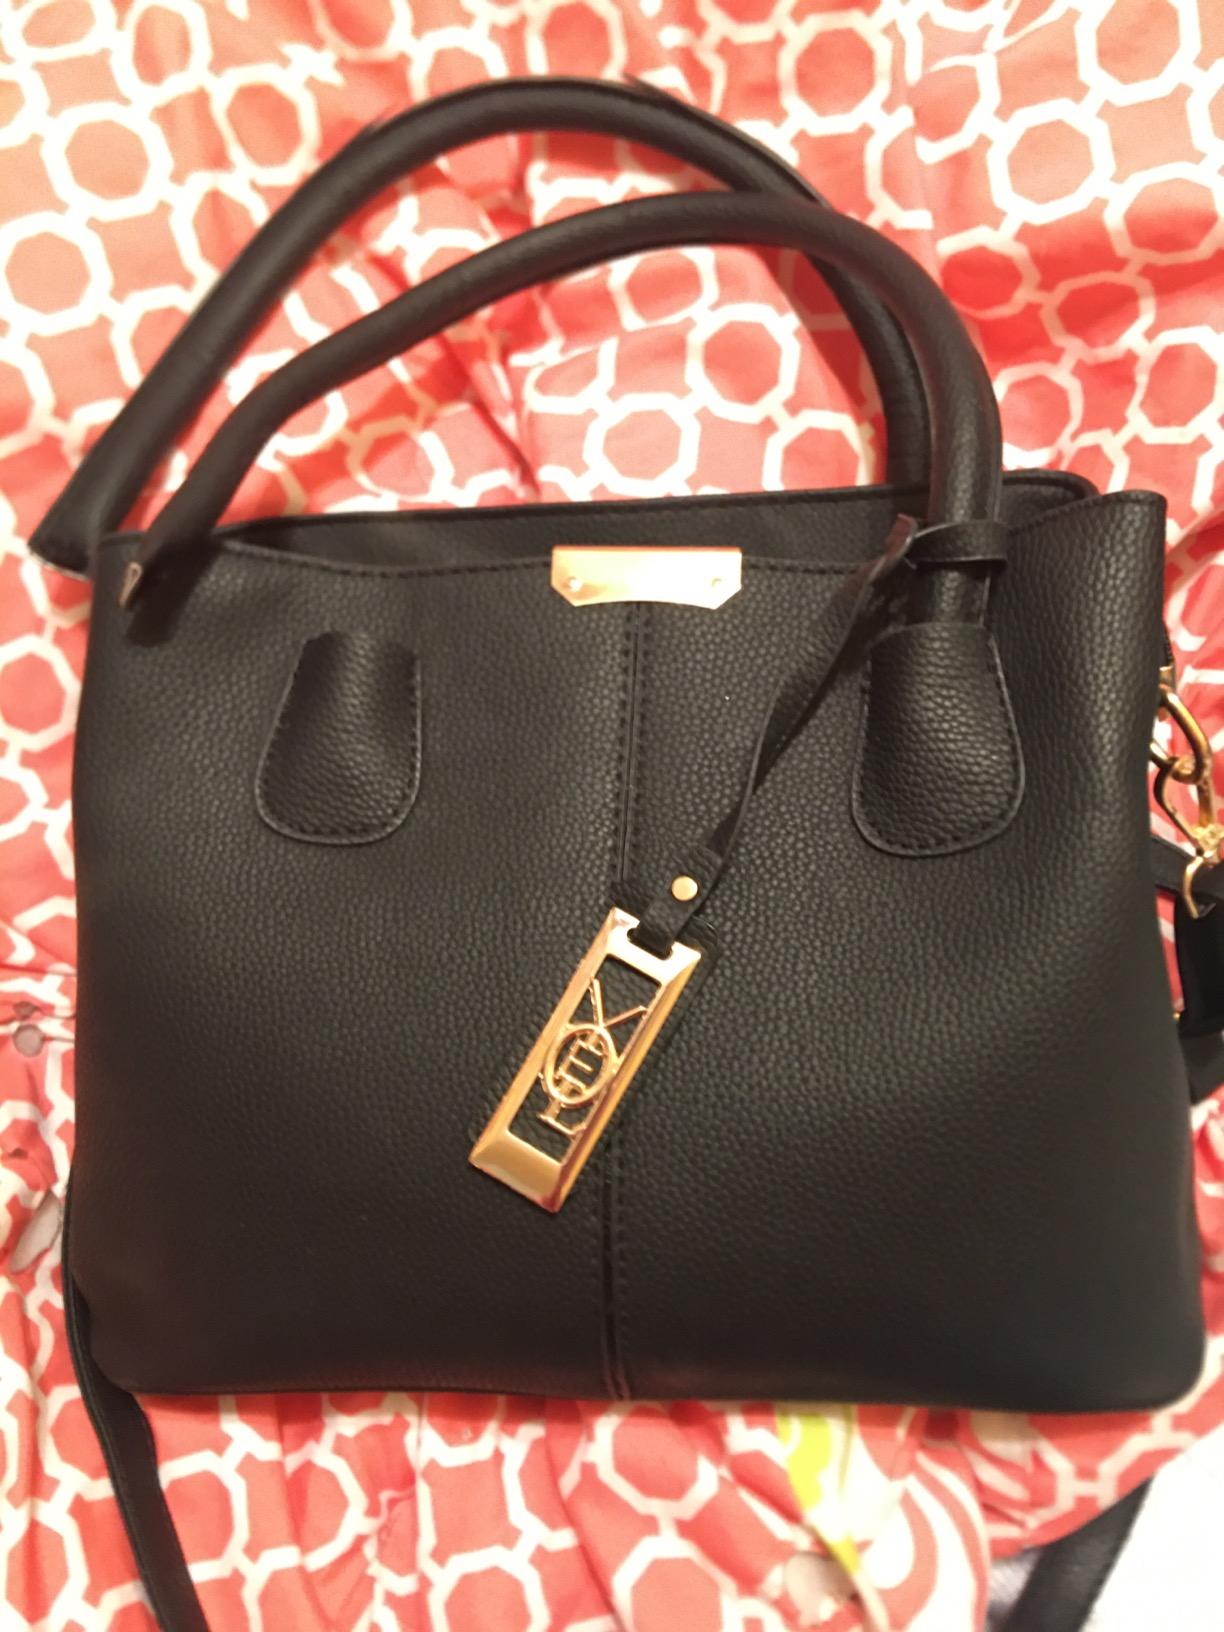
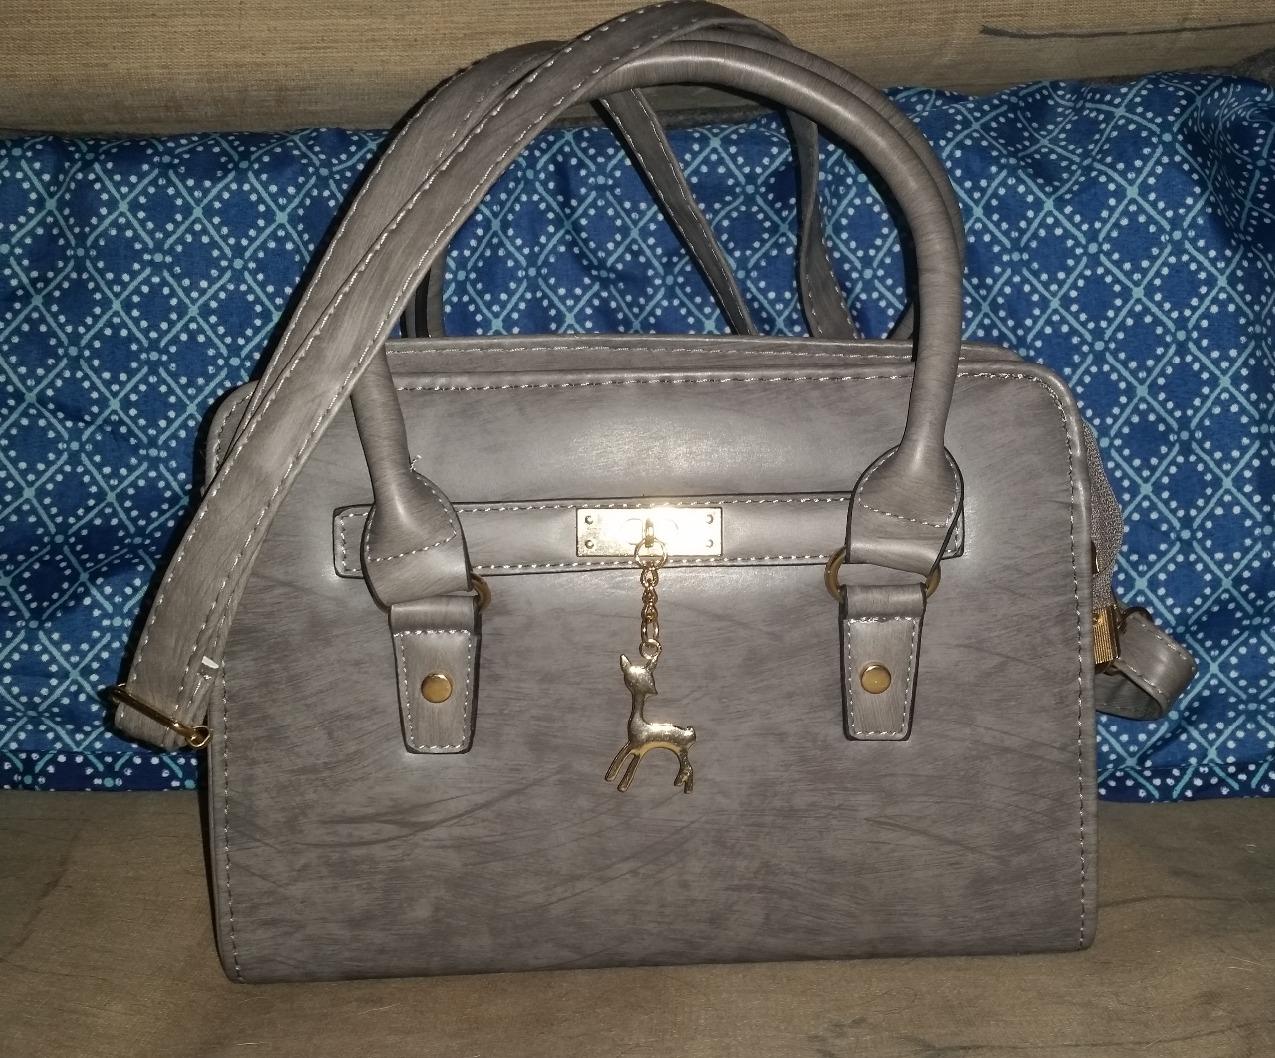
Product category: accessories_handbag
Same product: no